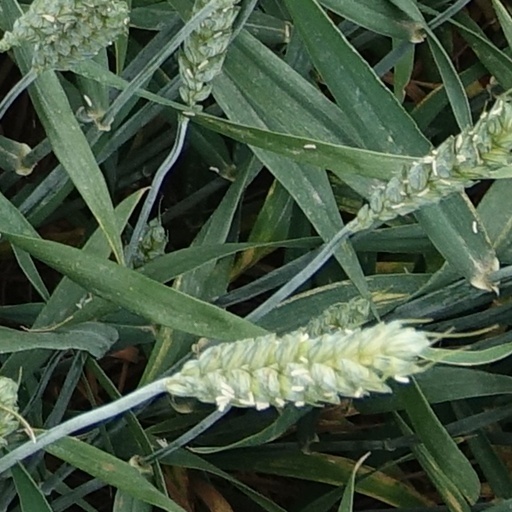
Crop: wheat